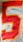
Number: 5